Describe the emotion expressed in this image:  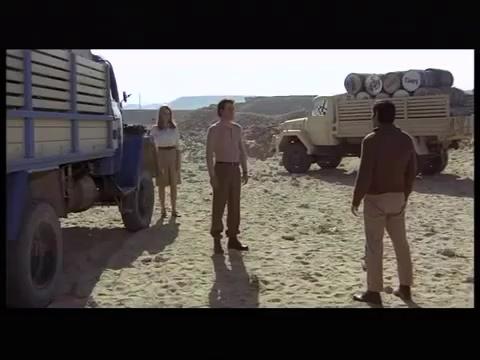
This person displays Suffering, valence and arousal with low intensity.